Georgemas Junction railway station

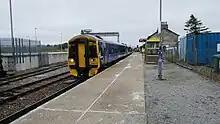

On weekdays and Saturdays, there are four trains per day each way between and , resulting in 8 trains per day to Thurso, as all trains in both directions go to Thurso on their way to Inverness or Wick. On Sundays, the frequency is reduced to one train per day each way, meaning two trains go to Thurso.